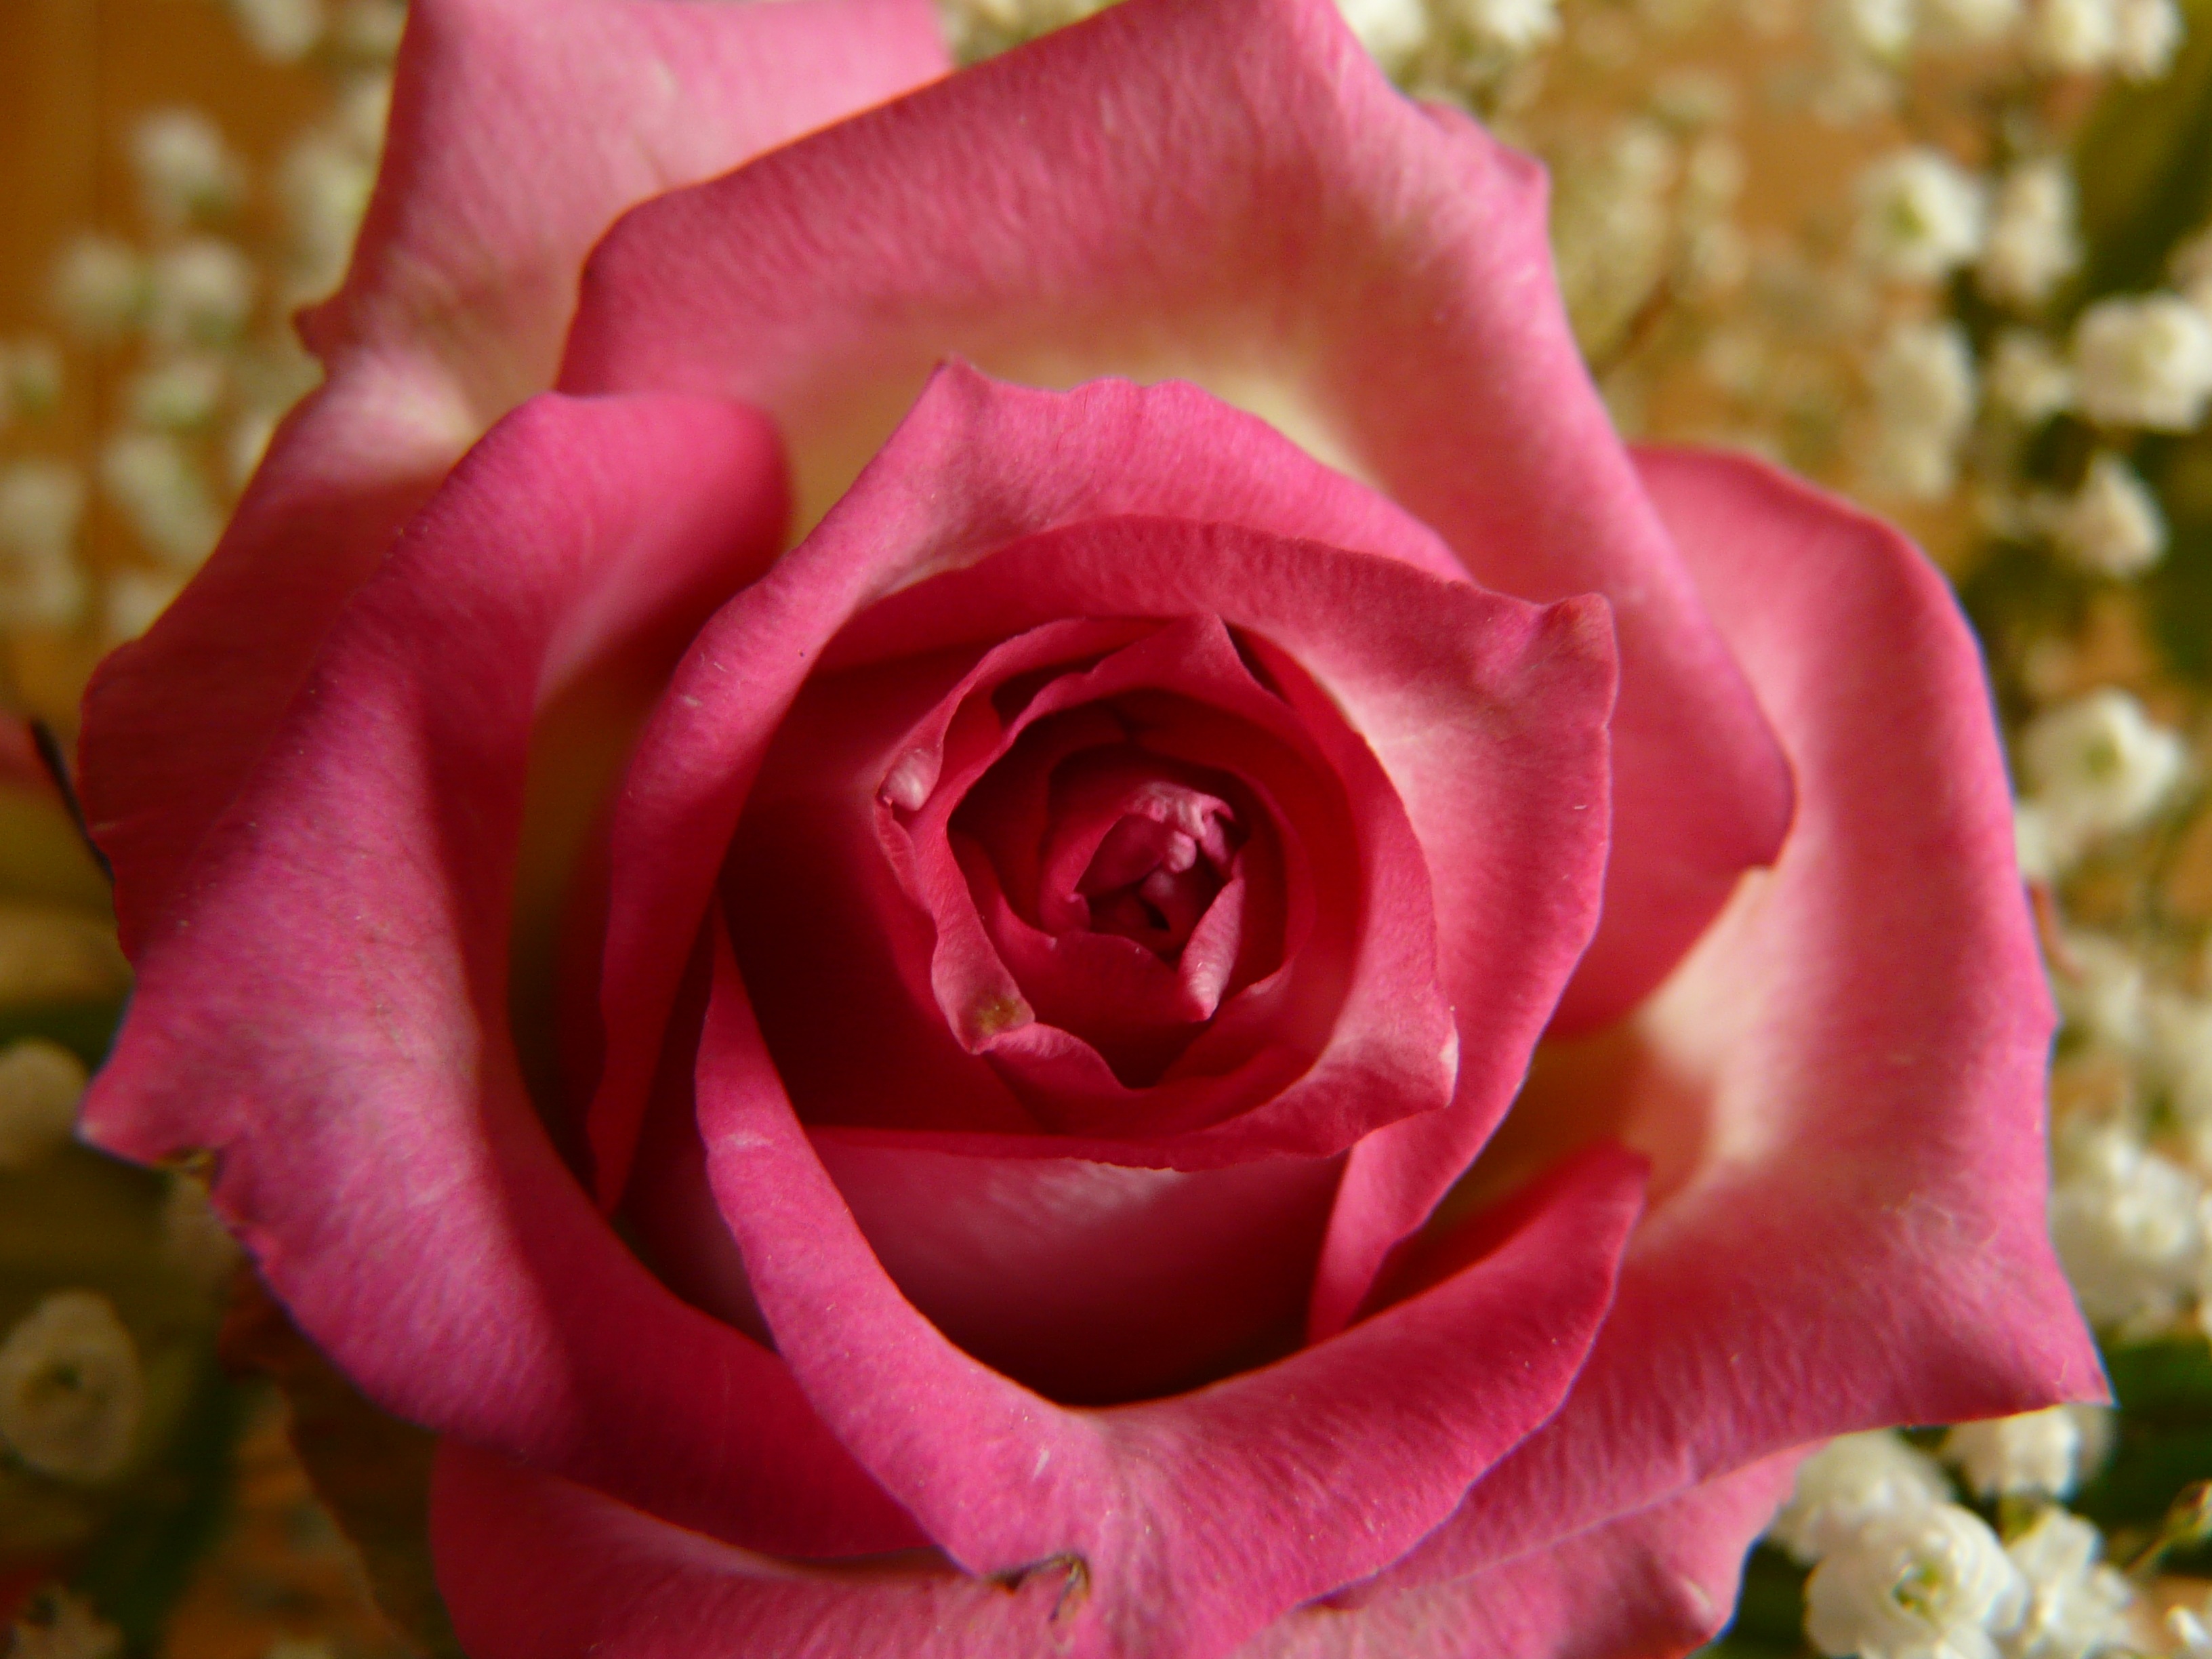
nature, blossom, plant, flower, petal, bloom, rose, red, pink, flora, pink rose, floribunda, macro photography, rose blooms, flowering plant, garden roses, rose family, land plant, rosa centifolia, rose order